Arthur Kay (rugby league)

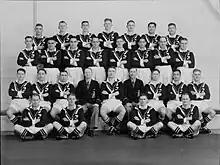
Kay, seated on the floor in the front on the left.

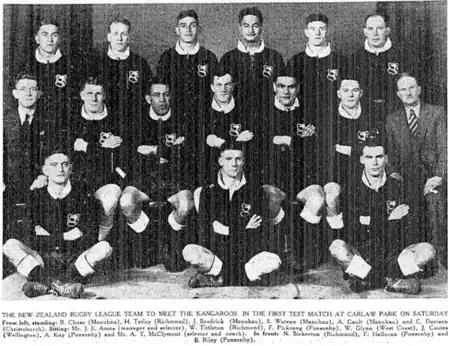

Kay represented Auckland and was first selected to play for New Zealand in 1935. He played in all three test matches against the touring Australian side.